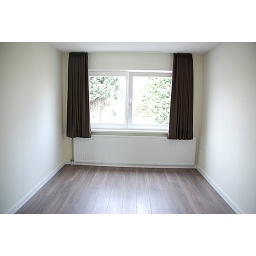
Our curtains in our bedroom